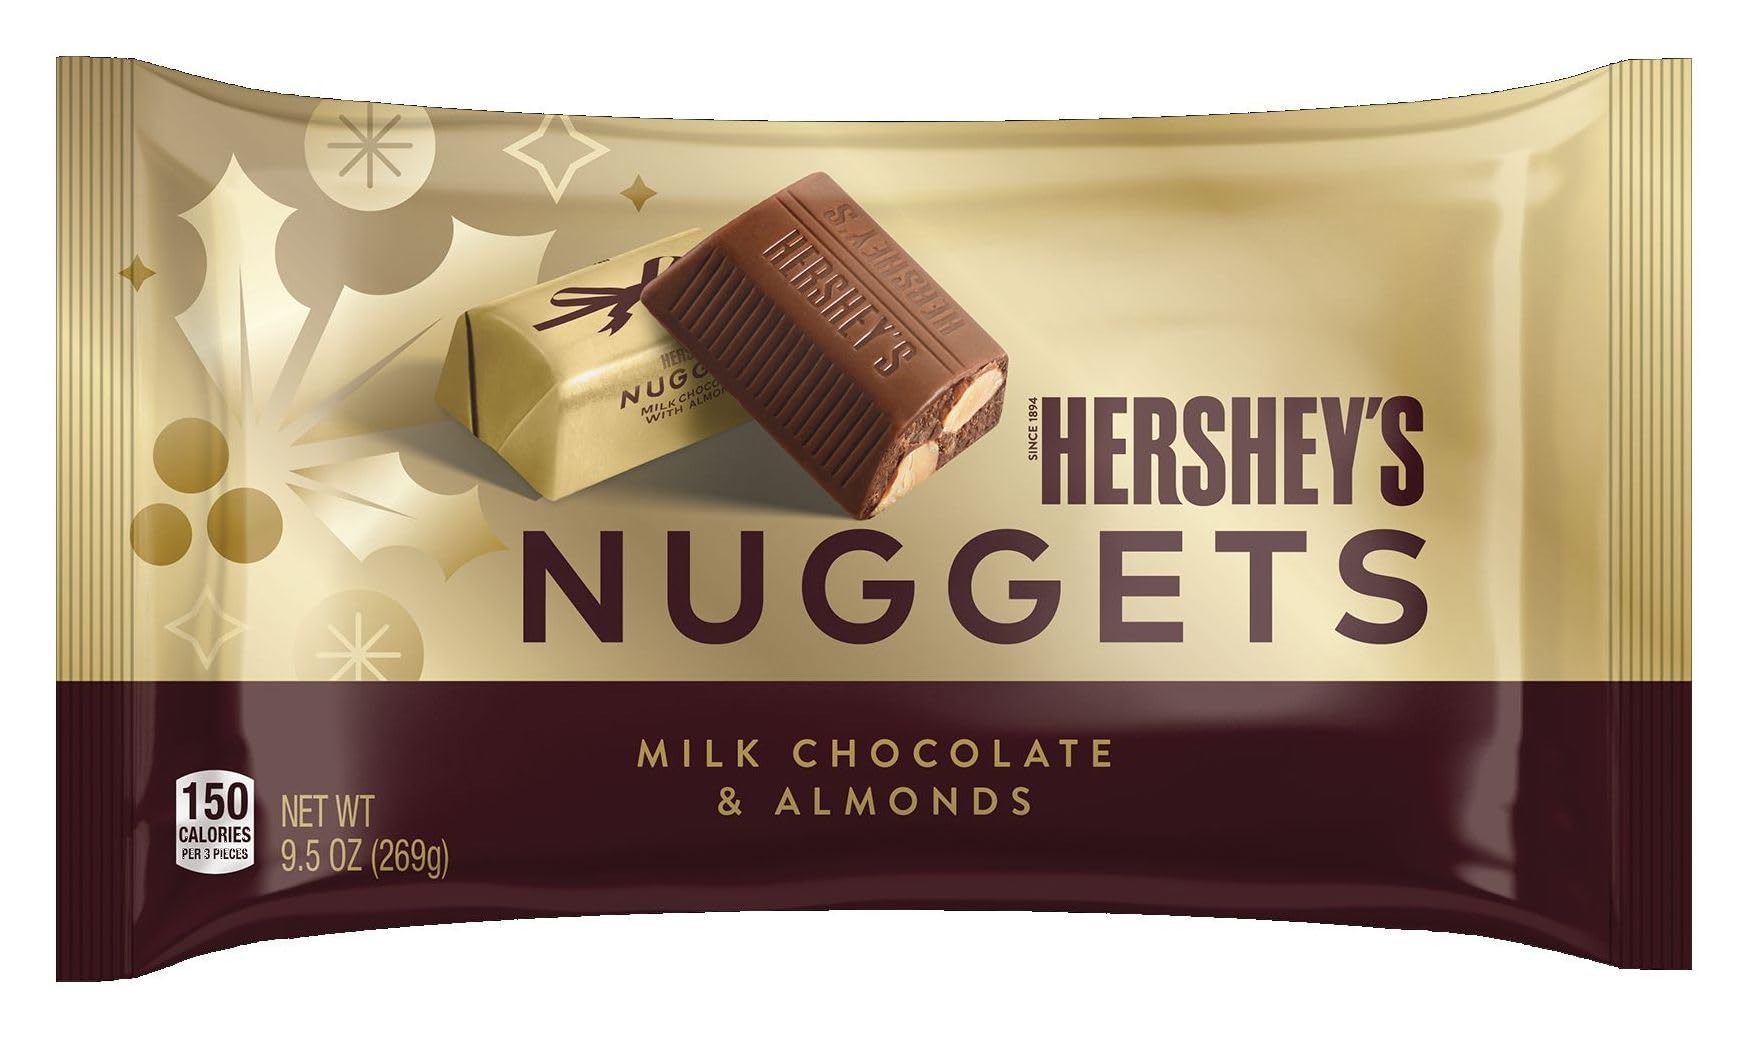
Item Name: Hersheys, Nuggets With Milk Chocolate And Almonds Laydown Bag, 9.5 Ounce
Product Description: Chocolate Candy
Value: 9.5
Unit: Ounce

Price: 13.99